Rodopi Peak

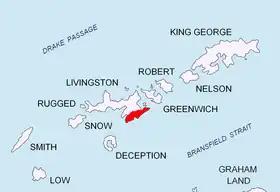
Location of Tangra Mountains on Livingston Island in the South Shetland Islands.

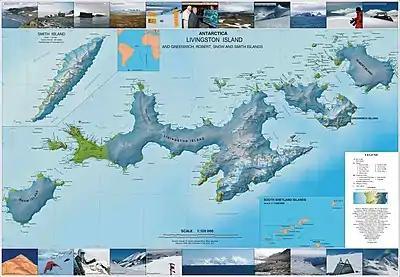
Topographic map of Livingston Island, Greenwich, Robert, Snow and Smith Islands.

Rodopi Peak is an ice-covered peak rising to approximately 500 m in Delchev Ridge, Tangra Mountains, eastern Livingston Islandin the South Shetland Islands, Antarctica.